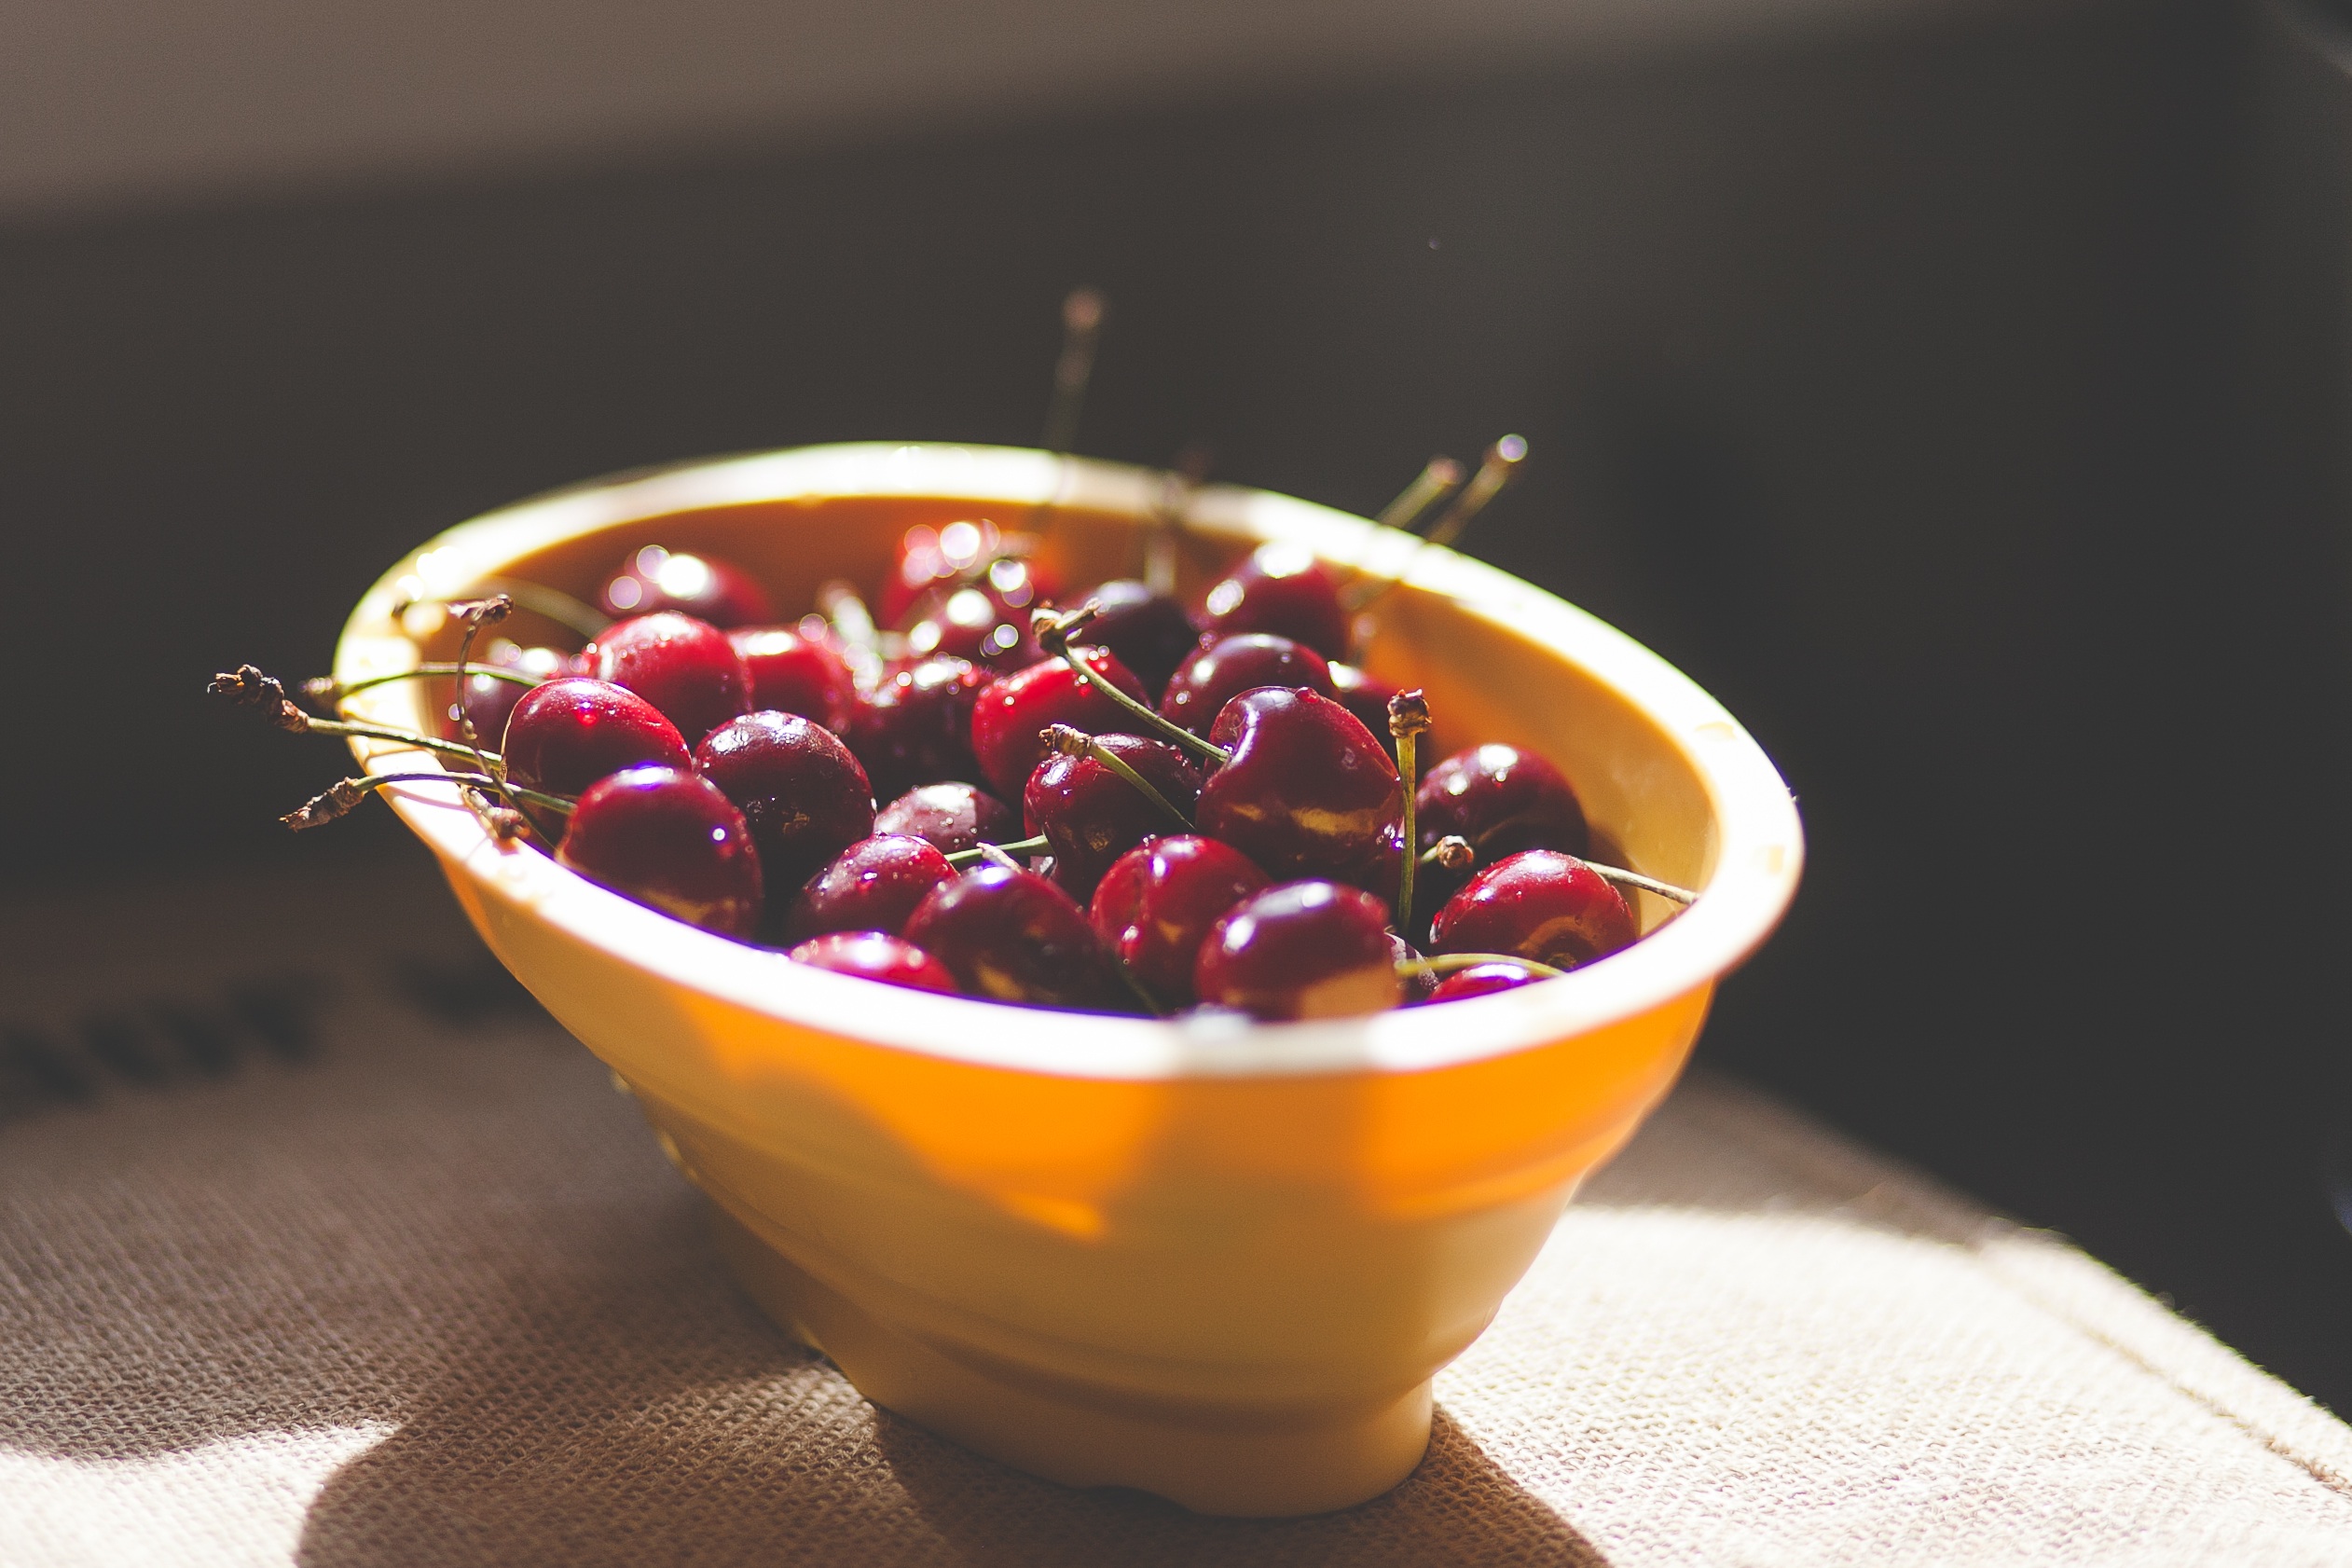
plant, fruit, berry, dish, food, produce, flowering plant, land plant